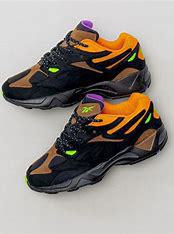
Brand: Reebok
Model: Aztrek 96